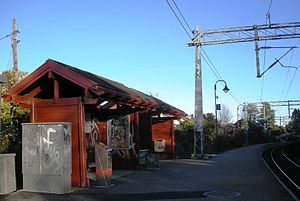
Sagdalen Station
Sagdalen Station er en jernbanestation på Hovedbanen, der ligger i Skedsmo kommune i Norge. Stationen, der blev etableret i 1938, består af to spor med hver sin perron og læskure. Den betjenes af lokaltog mellem Spikkestad og Lillestrøm.